South Asian Canadians

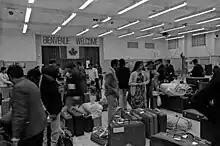
Reception of South Asian Ugandan refugees at Canadian Forces Base in Longue-Pointe, Quebec, October 1972

With an estimated population of 100 by 1900, further South Asian settlement waves to Canada occurred in the few years after the turn of the 20th century; after hearing stories about the high wages being paid in British Columbia, some Punjabi British Indian soldiers stationed in Hong Kong and other British-controlled Chinese cities emigrated to Canada and settled in the western province. Attracted by these wages, more Sikh men began immigrating into British Columbia, working mainly in industries such as mining, logging and railroads. Many of these men, who arrived without their families, settled in Greater Vancouver, Vancouver Island, interior BC, northern BC, and the Fraser Valley in what is now Abbotsford, British Columbia.